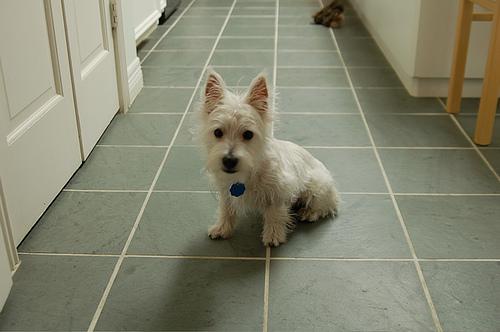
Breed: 209-n000040-West_Highland_white_terrier